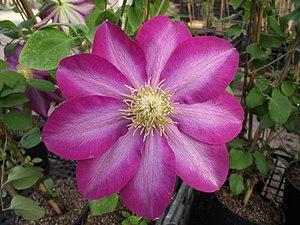
Clematis Patens X 'Asao'
La clématite patens 'Asao', est un cultivar de clématite obtenu en 1971 par Kasushige Ozawa au Japon. Le nom de cette clématite correspond à la ville de Asao au Japon où vit l'obtenteur de ce cultivar.